Esther

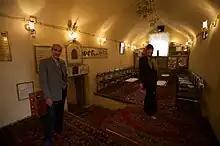

Modern day Persian Jews are called "Esther's Children". A building venerated as being the Tomb of Esther and Mordechai is located in Hamadan, Iran, although the village of Kafr Bir'im in northern Israel also claims to be the burial place of Queen Esther.